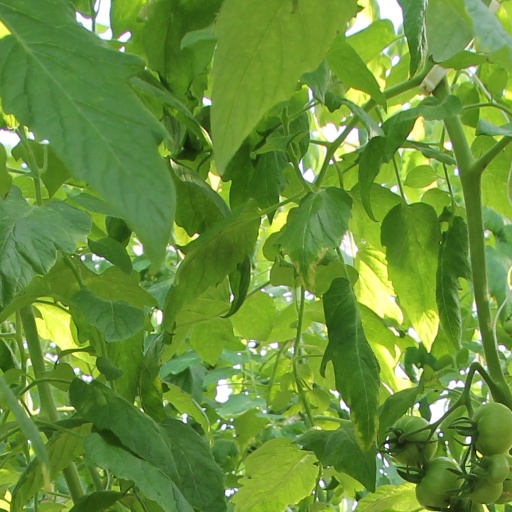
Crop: tomato